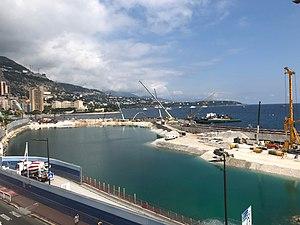
L'Anse du Portier est le futur onzième et dernier quartier de la principauté de Monaco.